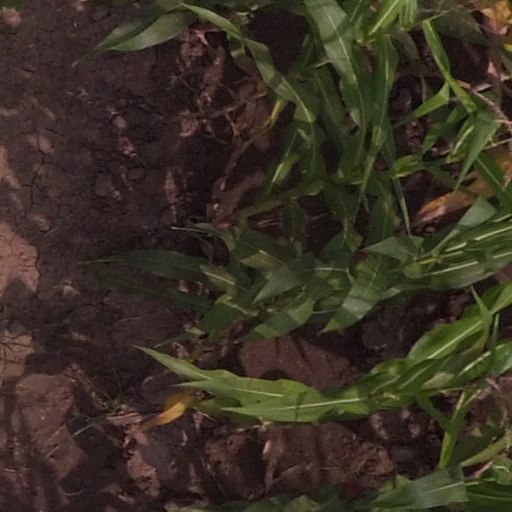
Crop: maize; corn